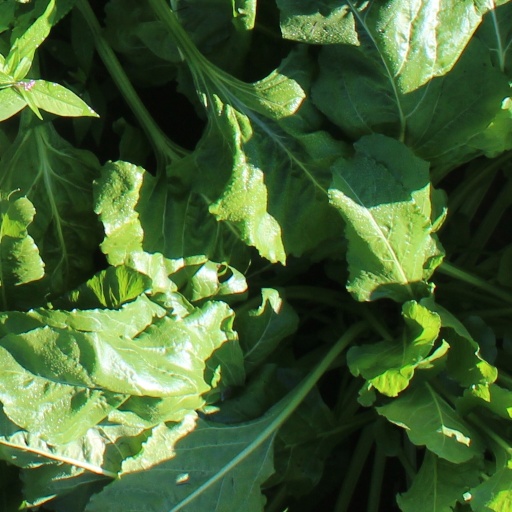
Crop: sugar beet